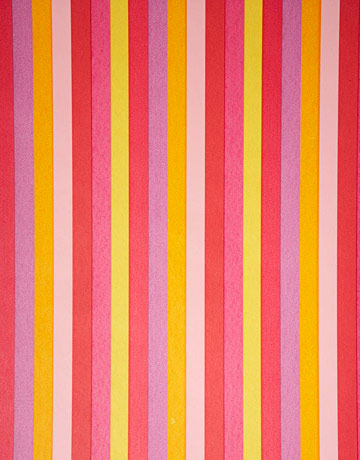
Texture: banded